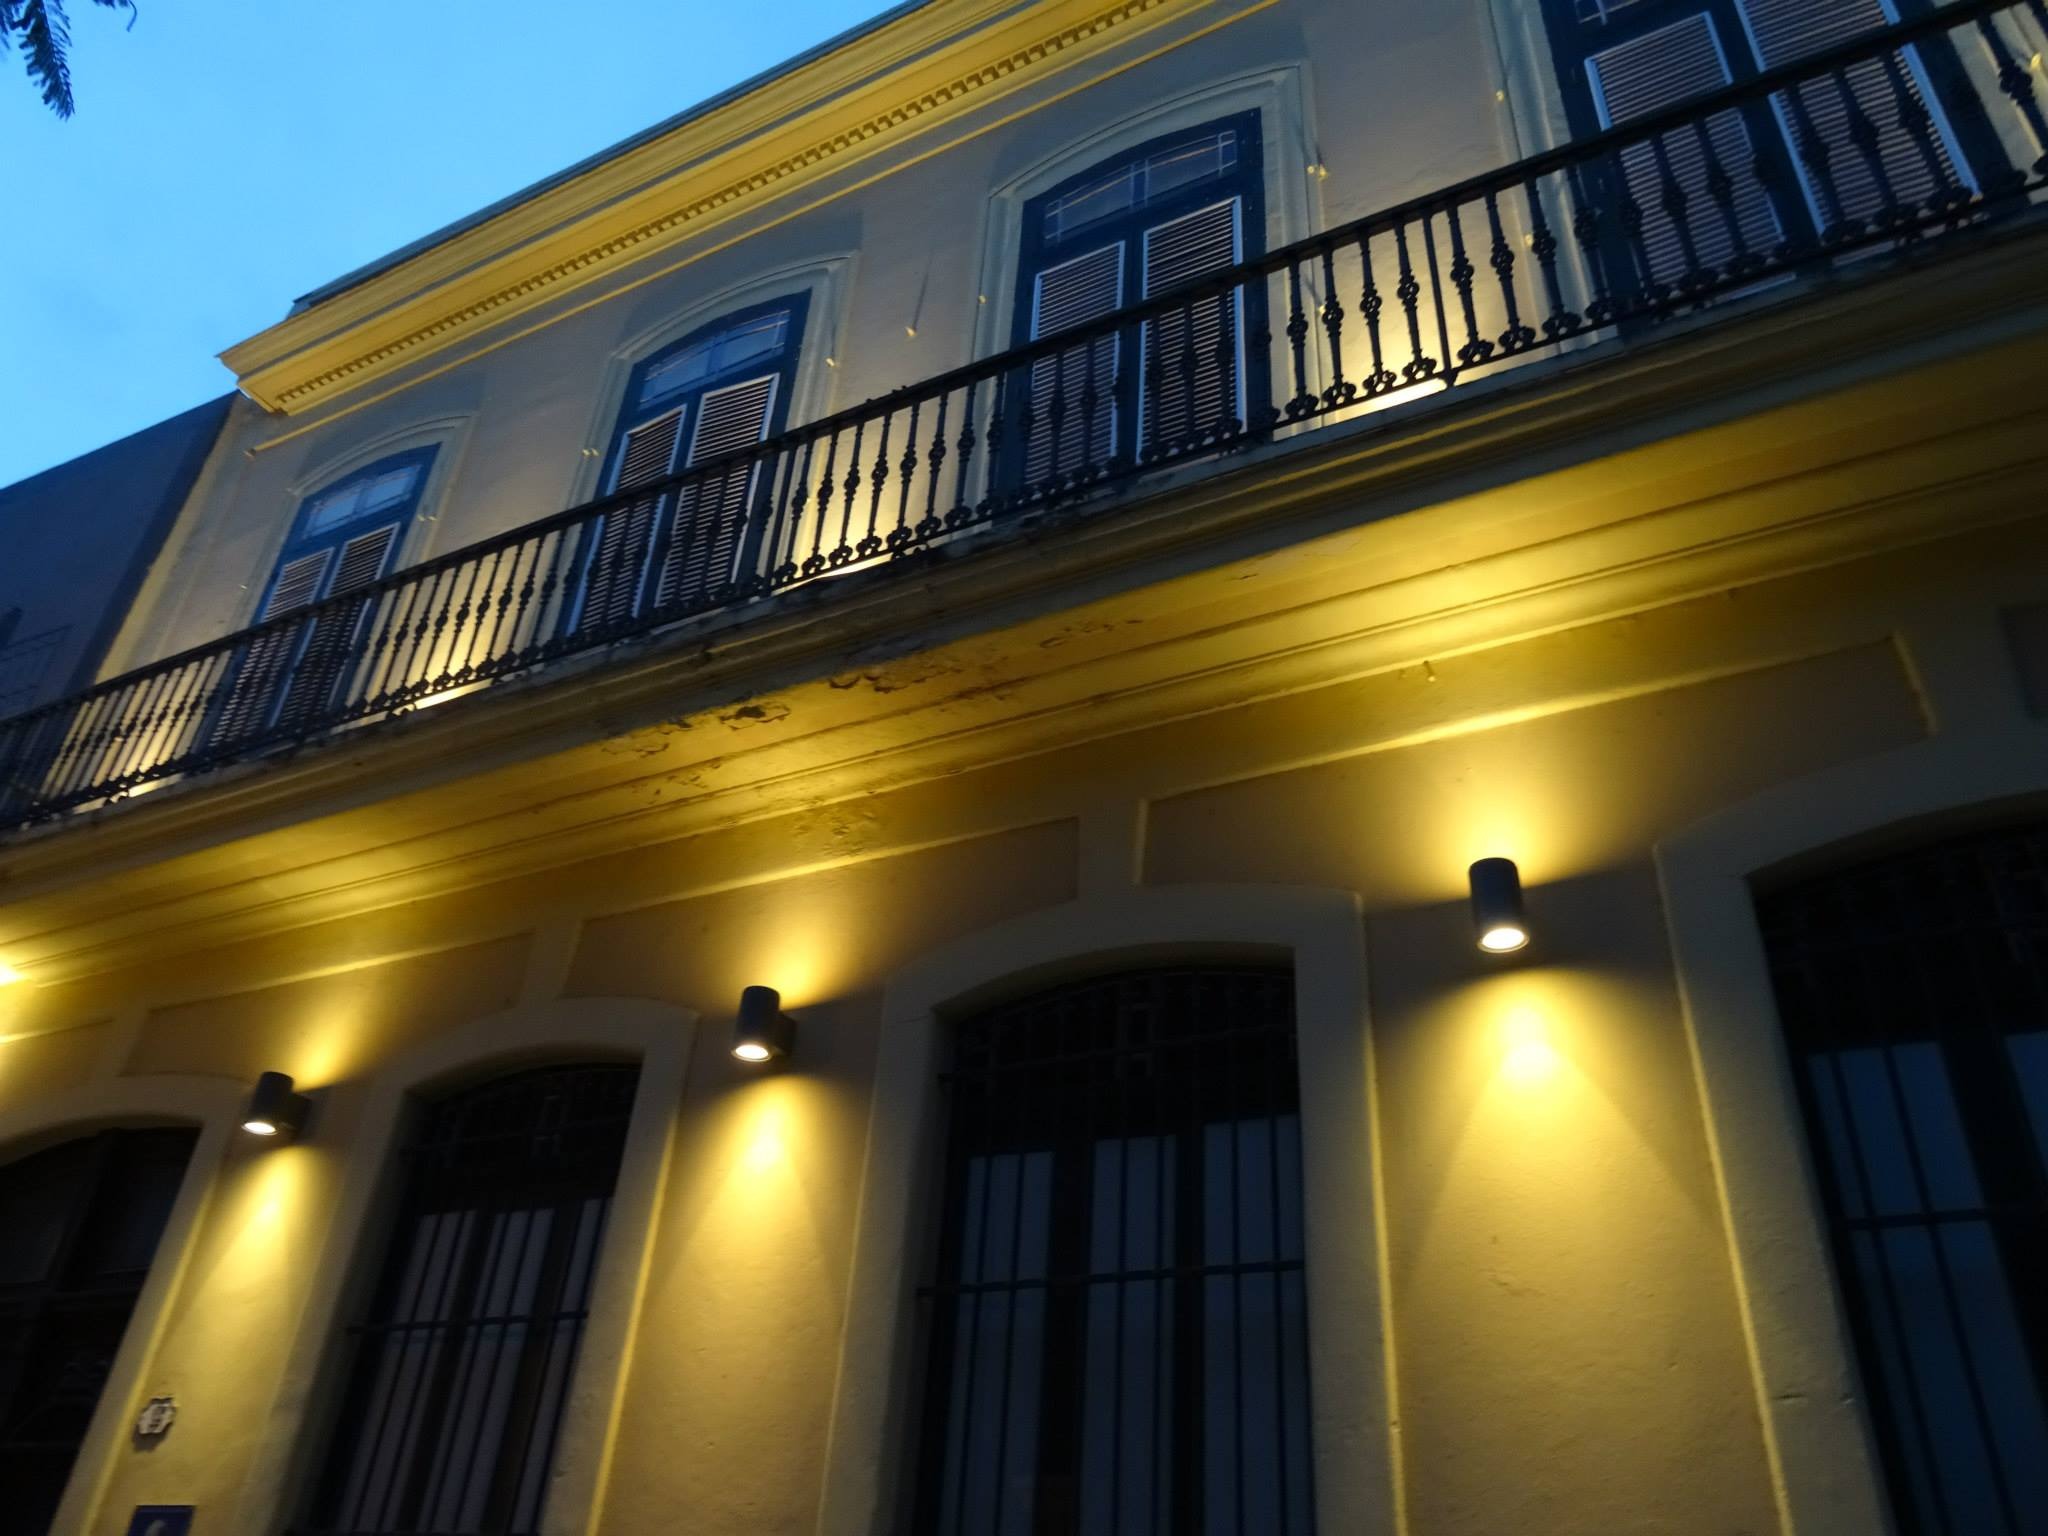
light, architecture, house, window, building, facade, interior design, cuba, shape, havana, window covering